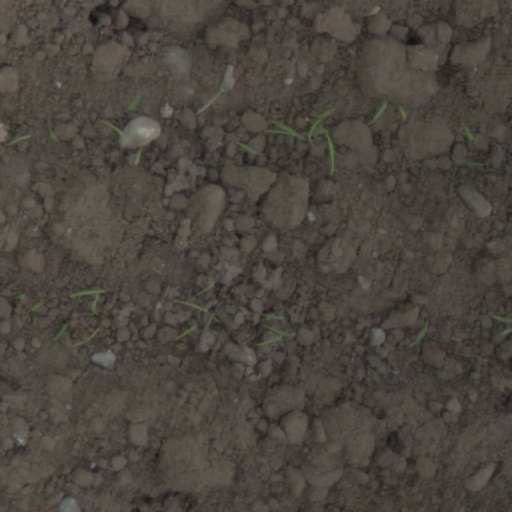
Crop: wheat